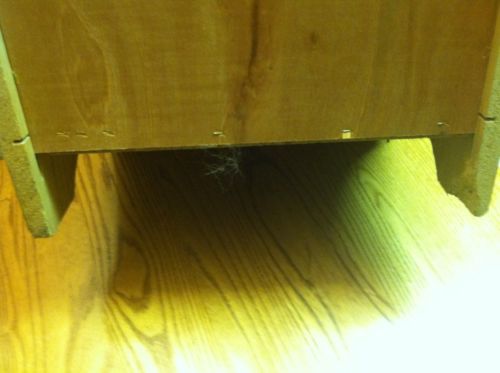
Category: cabinet